Mountain Grove Cemetery, Bridgeport

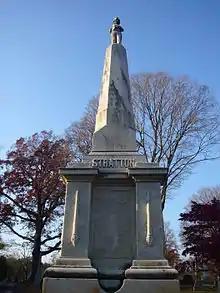
Tom Thumb's gravestone

The cemetery includes a Civil War monument, Pro Patria. The granite stele monument with bronze plaque, raised in 1906 by the Bridgeport Elias Howe Grand Army of the Republic post and the State of Connecticut, is dedicated "IN LOVING MEMORY OF THOSE WHO DID NOT RETURN". The monument, by the Bridgeport sculptor Paul Winters Morris (1865–1916) includes bas-relief figures of soldiers with heads bowed. The monument is at the front of a plot marked by pyramids of cannonballs that contains the graves of about 83 Civil War veterans.